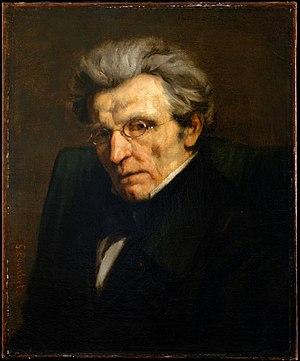
L'académie Suisse est un ancien atelier français de peinture ouvert à Paris dans l'Île de la Cité dès 1815, au 4, quai des Orfèvres, et qui forma, durant une cinquantaine d'années, de nombreux artistes peintres devenus célèbres. Après 1870, elle change d'adresse et devient l'Académie Colarossi.